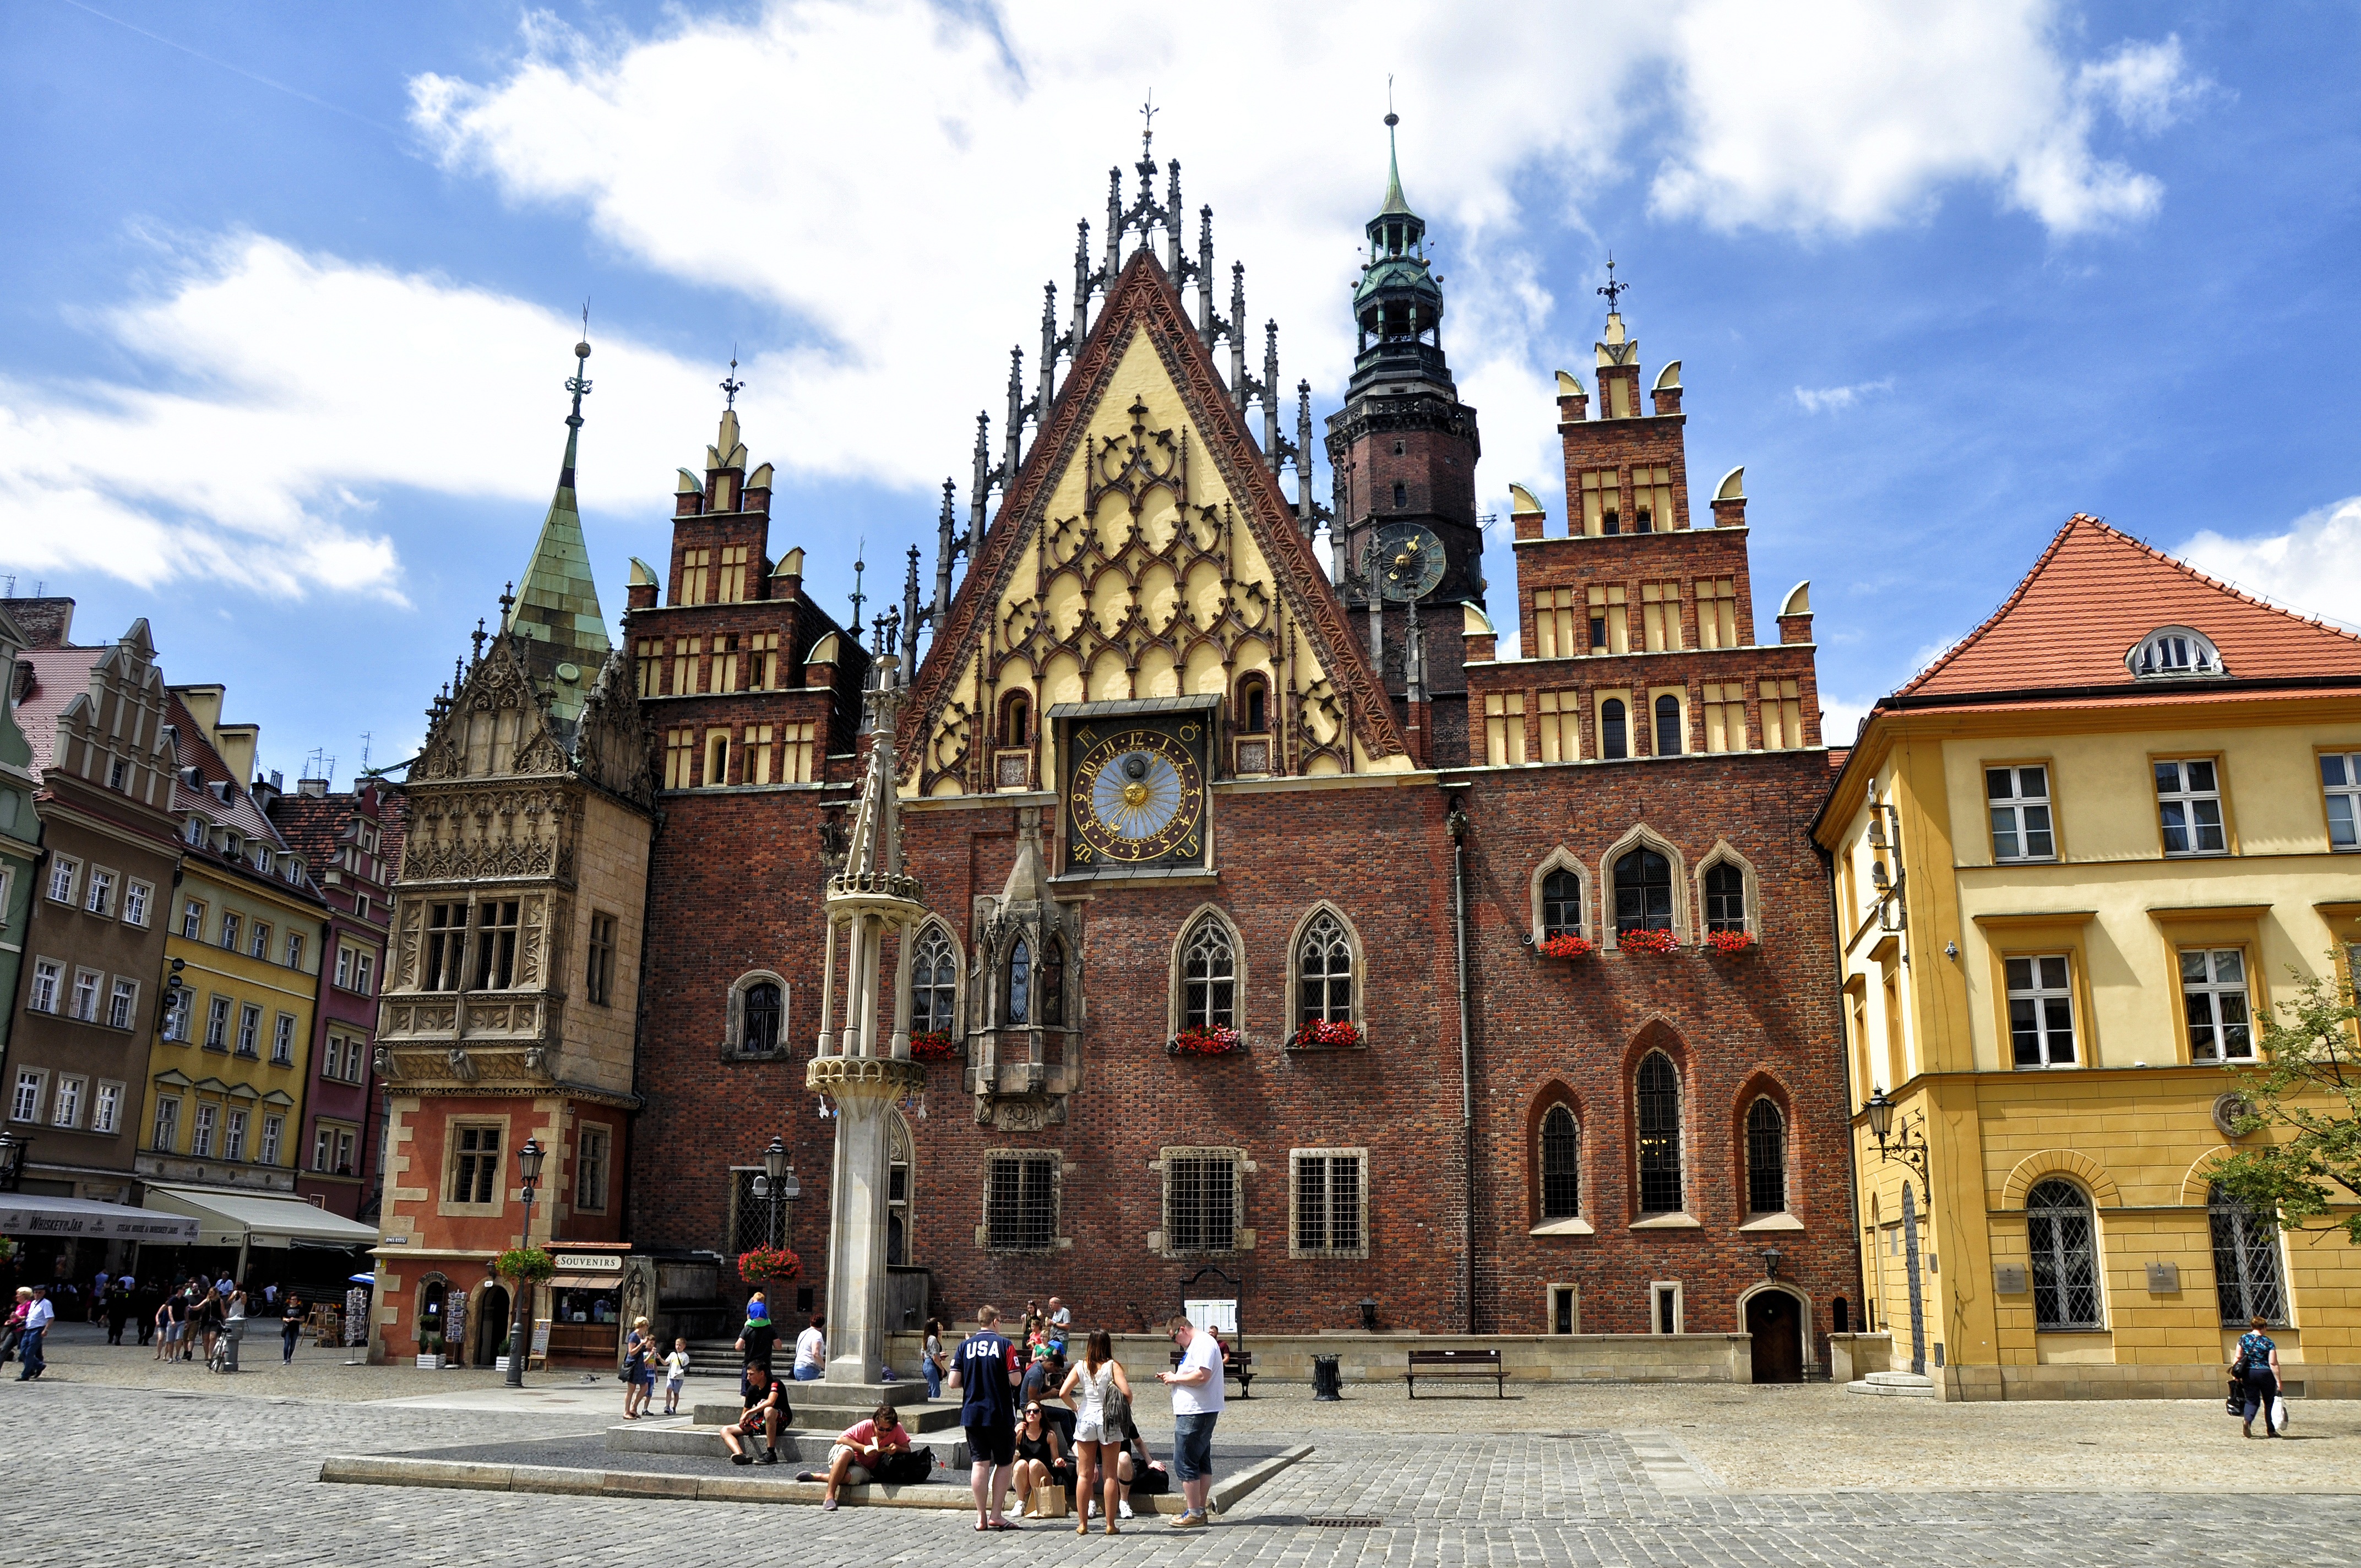
architecture, people, sky, street, window, town, view, building, chateau, palace, city, monument, cityscape, summer, tower, plaza, landmark, facade, tourism, old house, old town, sculpture, buildings, townhouses, poland, history, town square, estate, mood, colored townhouses, monuments, neighbourhood, facades, the market, the old town, wroc aw, the city centre, the town hall, lower silesia, friendly city, wroclaw old town, wroclaw city hall, historic site